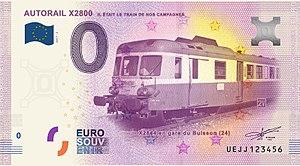
Bon à tirer du Billet Touristique Euro Souvenir UEJJ 2017-2 Autorail X2800 - Il était le train de nos campagnes issu de www.x2800.fr
La série X 2800 est un modèle d'autorail français dont le 1ᵉʳ exemplaire fut livré le 28 mai 1957 au dépôt de Carmaux dans le Tarn. C'est le plus puissant des autorails monocaisses et monomoteurs français à l'époque, spécialement conçu pour la traction de plusieurs remorques sur des lignes de montagne et à profil difficile. Sa robustesse et sa longévité furent exemplaires, puisqu'il a été en service de 1957 à 2009.